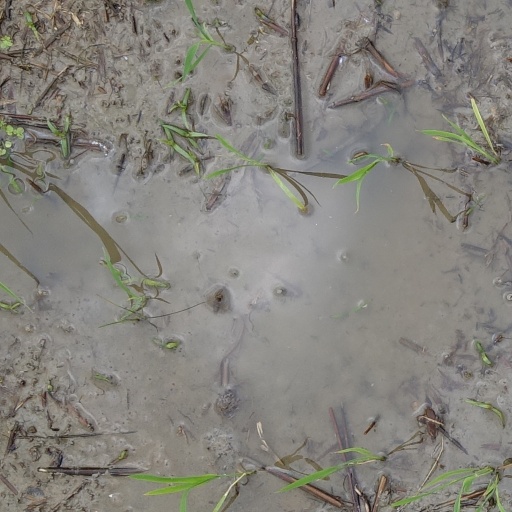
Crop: rice